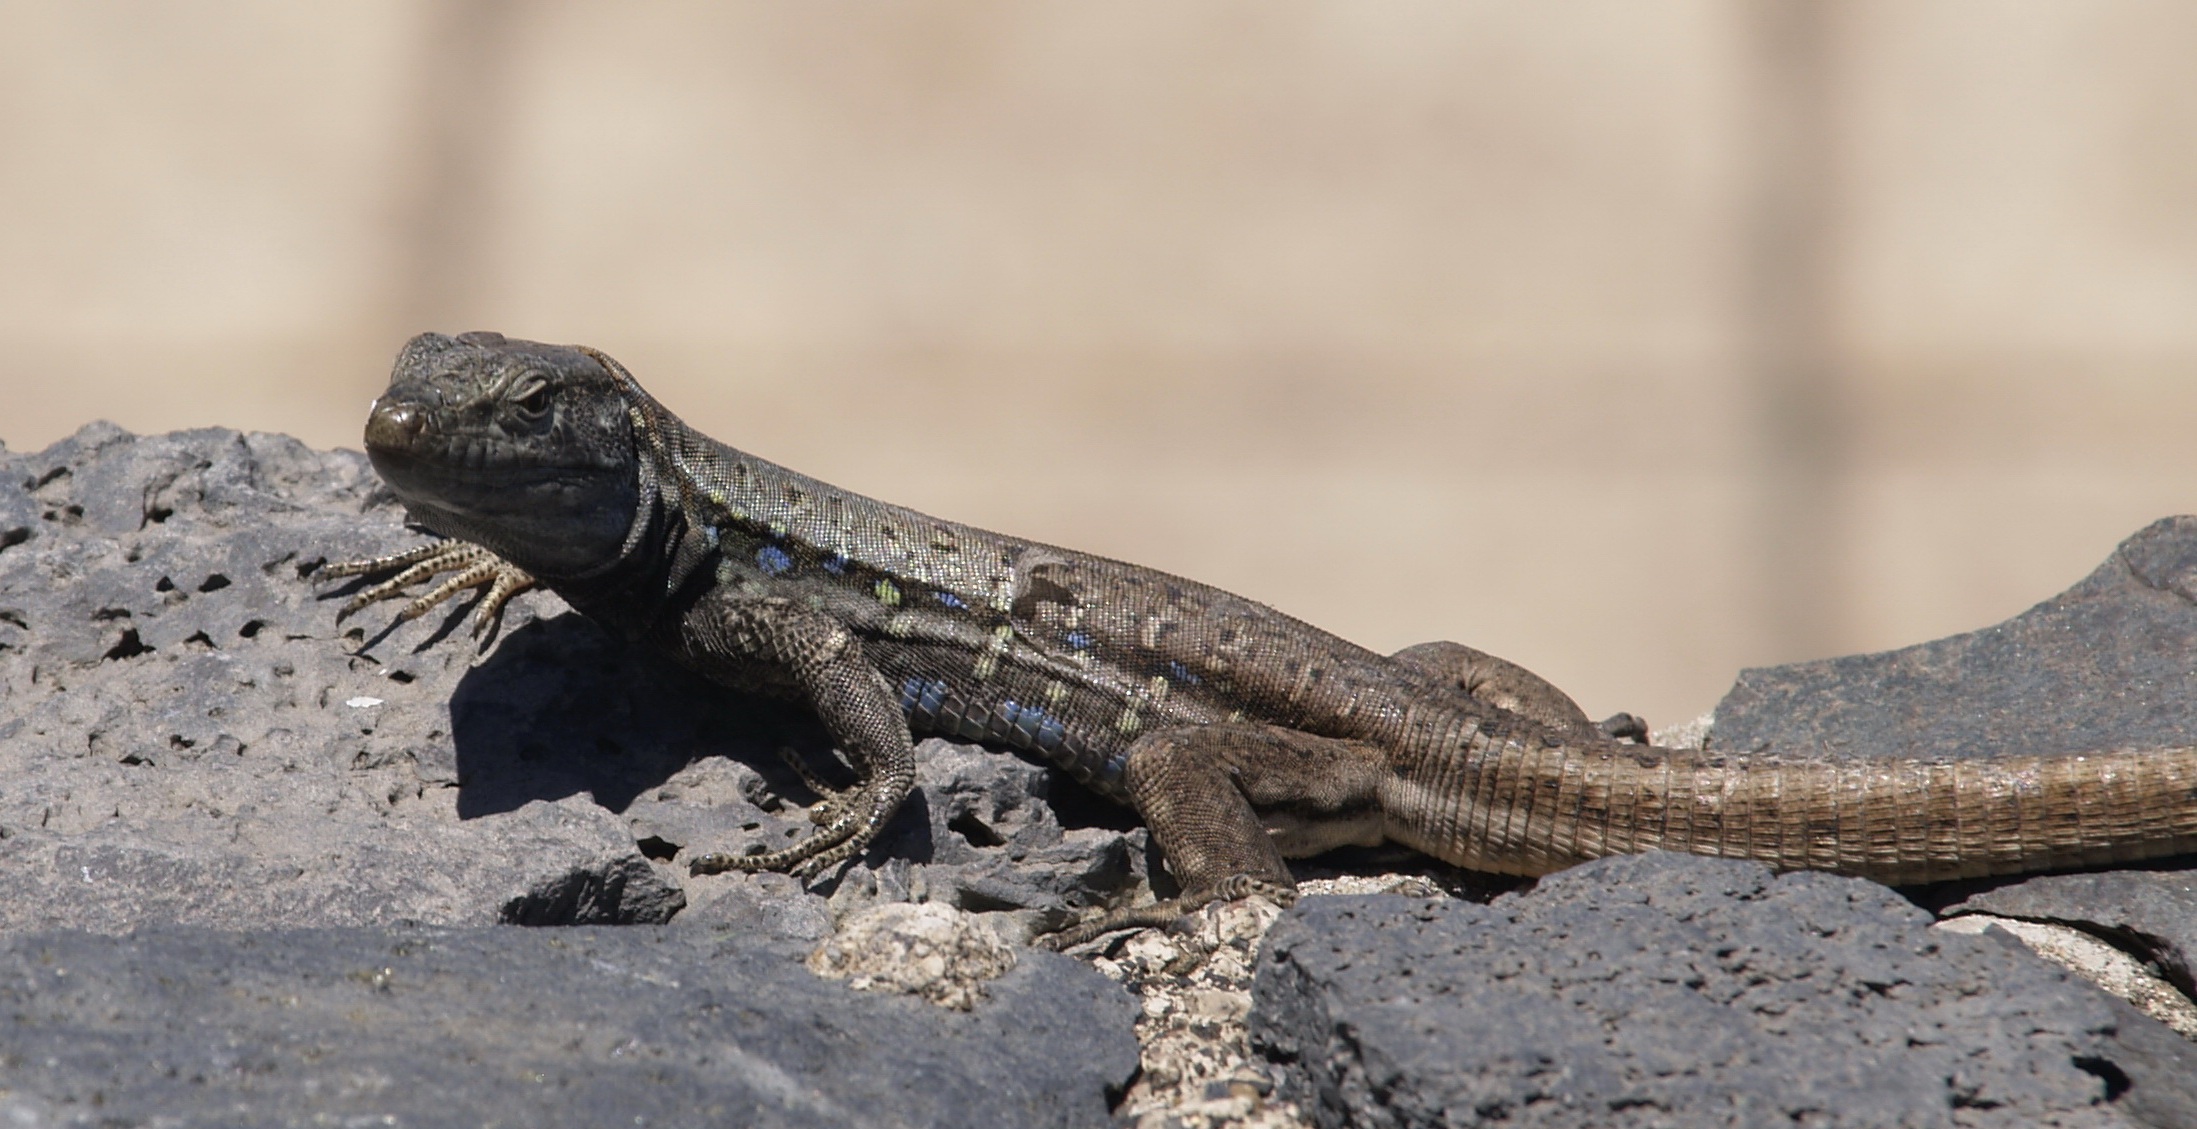
animal, wildlife, reptile, iguana, fauna, lizard, vertebrate, agamidae, lavasteinmauer, scaled reptile, lacertidae